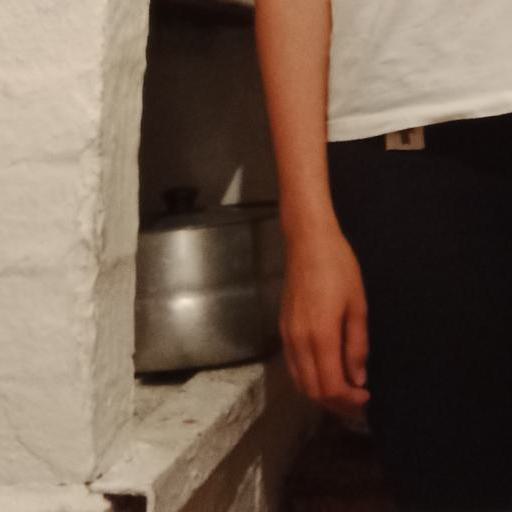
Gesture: no_gesture